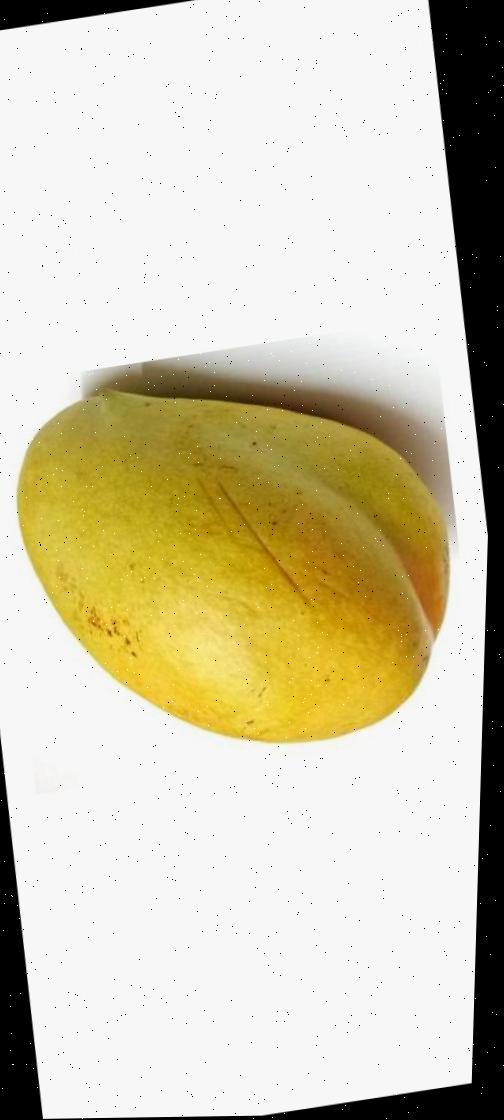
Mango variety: Bari-11